Buckfast Abbey

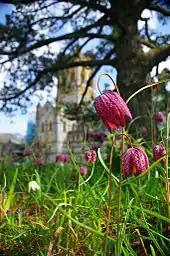
Fritillaria meleagris in the grounds of the abbey.

The first abbey at Buckfast was founded as a Benedictine monastery in 1018. The abbey was believed to be founded by either Aethelweard (Aylward), Earldorman of Devon, or King Cnut. This first monastery was "small and unprosperous", and the exact site is uncertain. Archaeological evidence suggests the monastery may have been located nearby at what is now Holy Trinity church in Buckfastleigh.